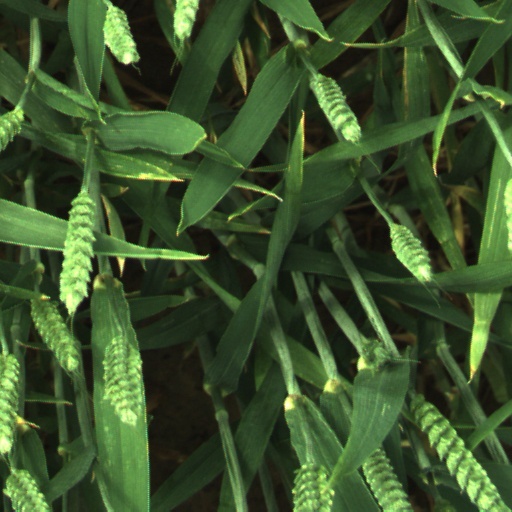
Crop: wheat